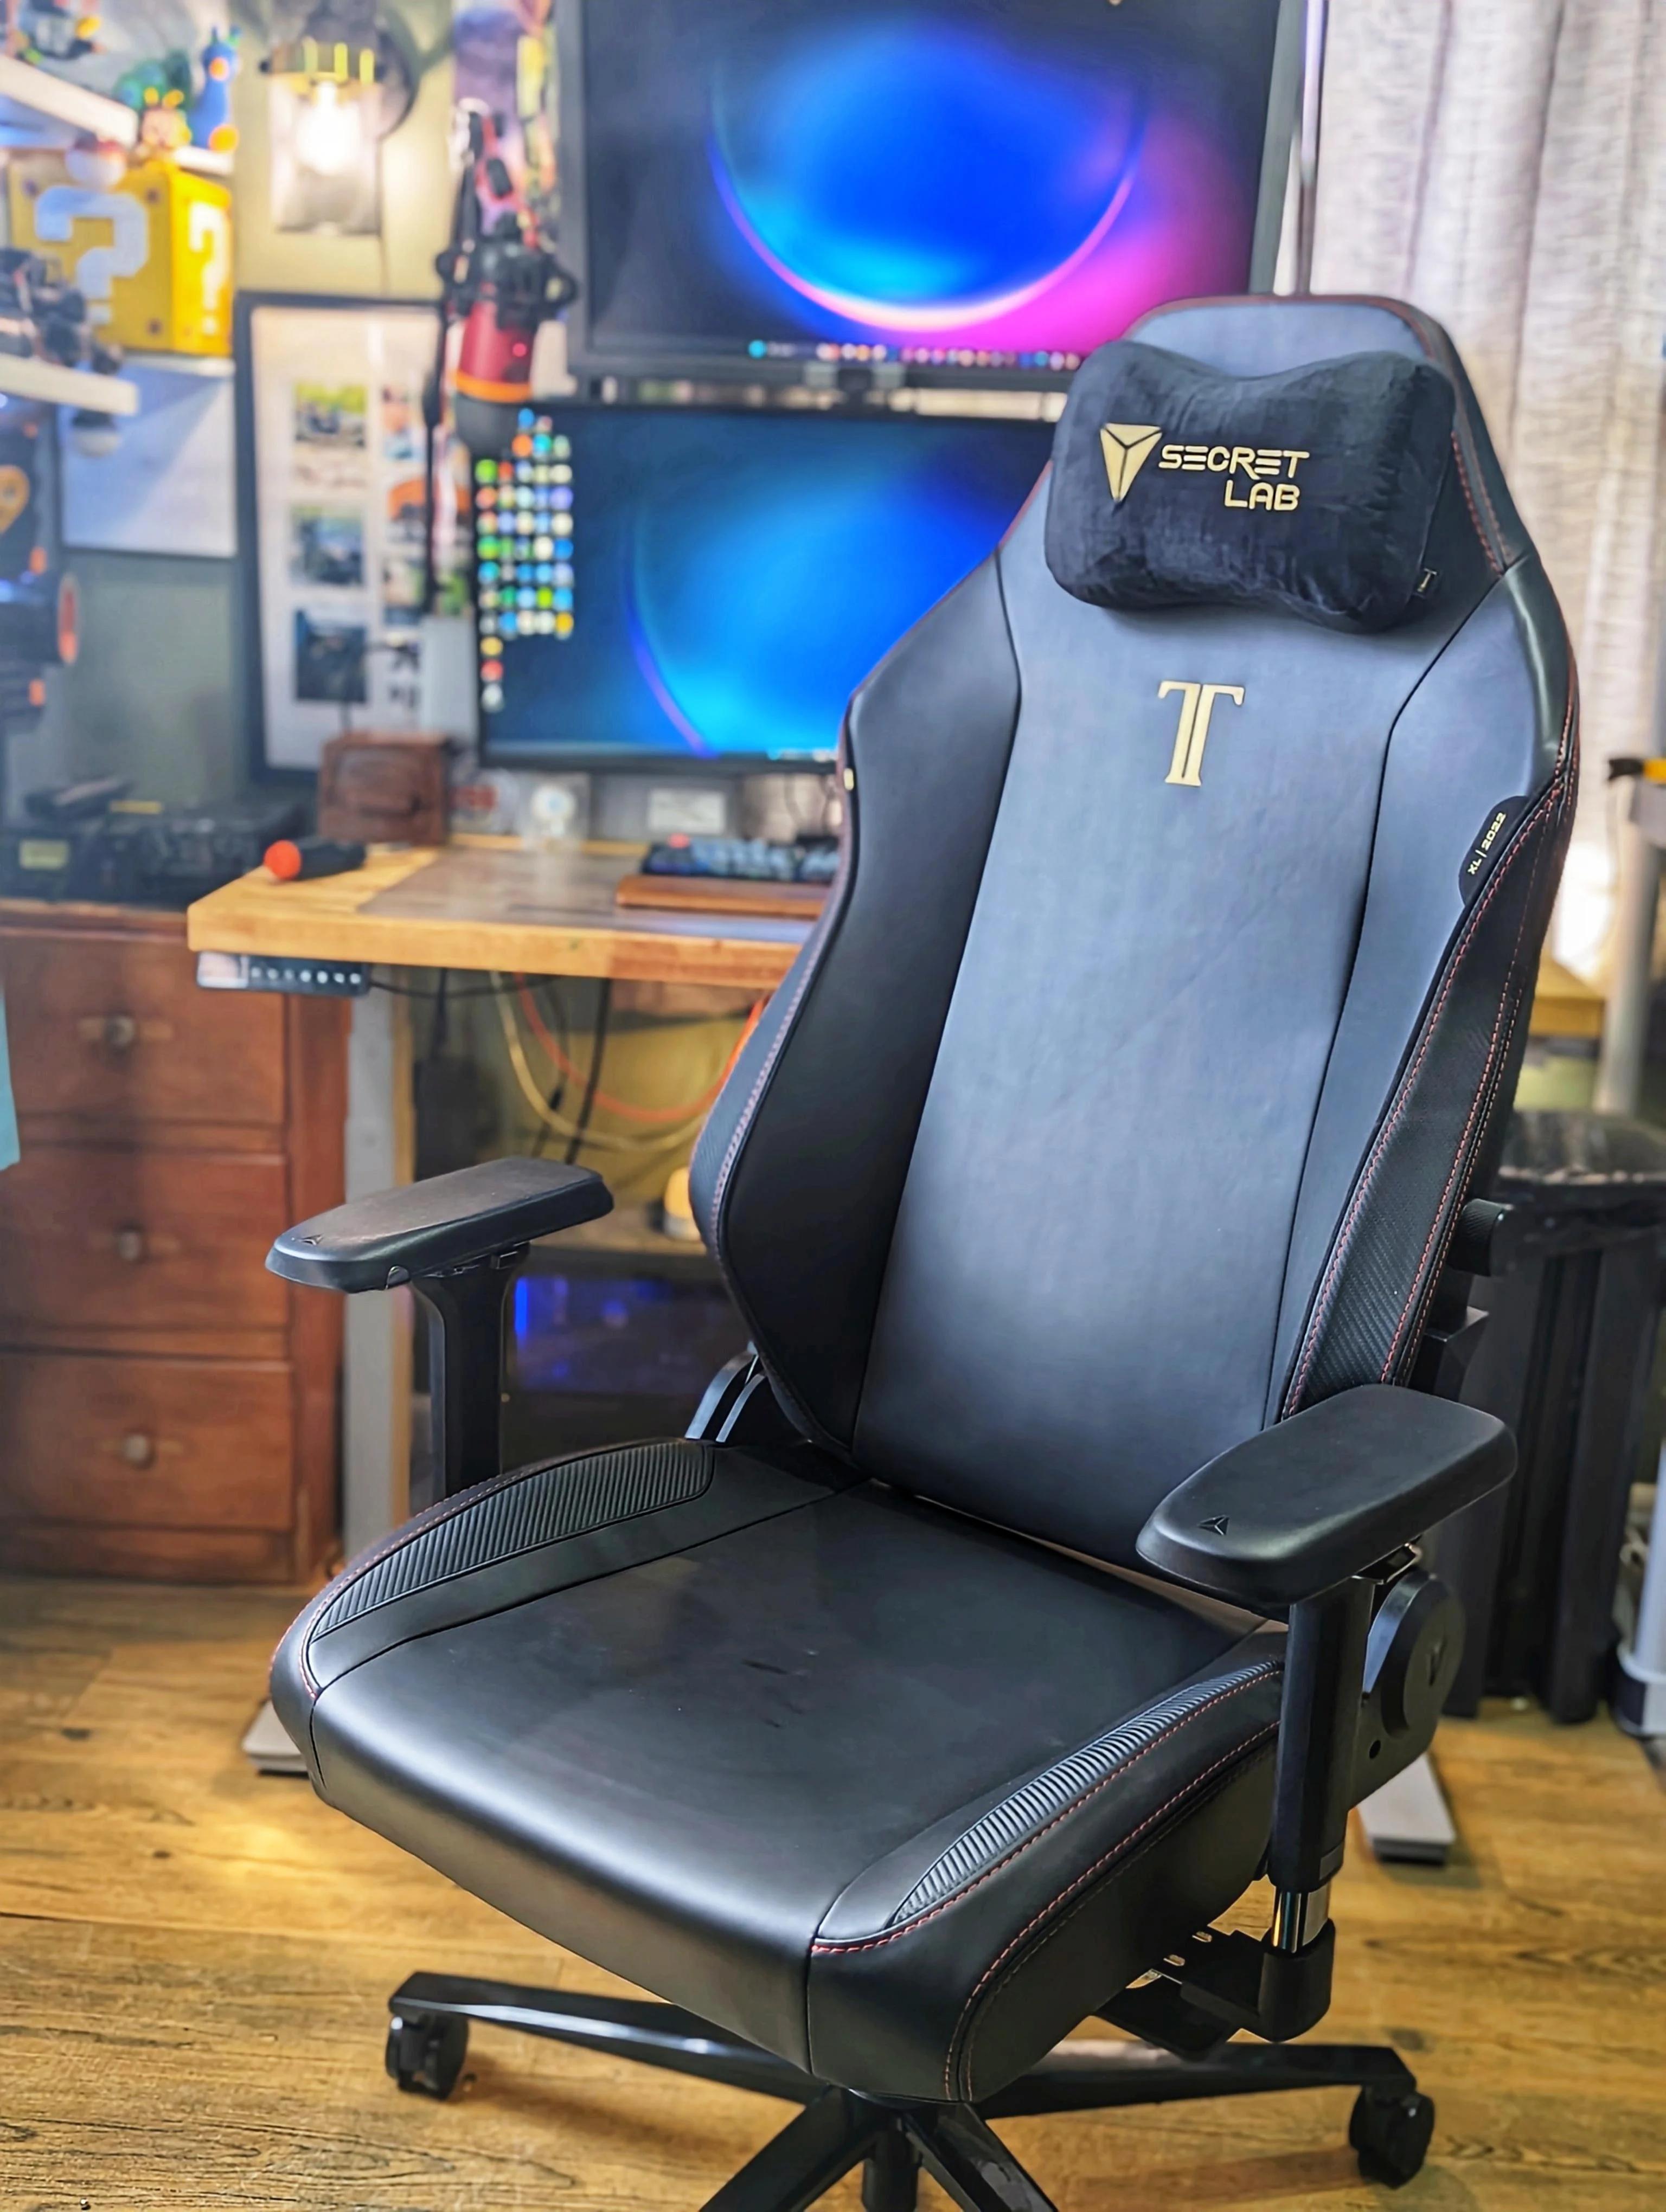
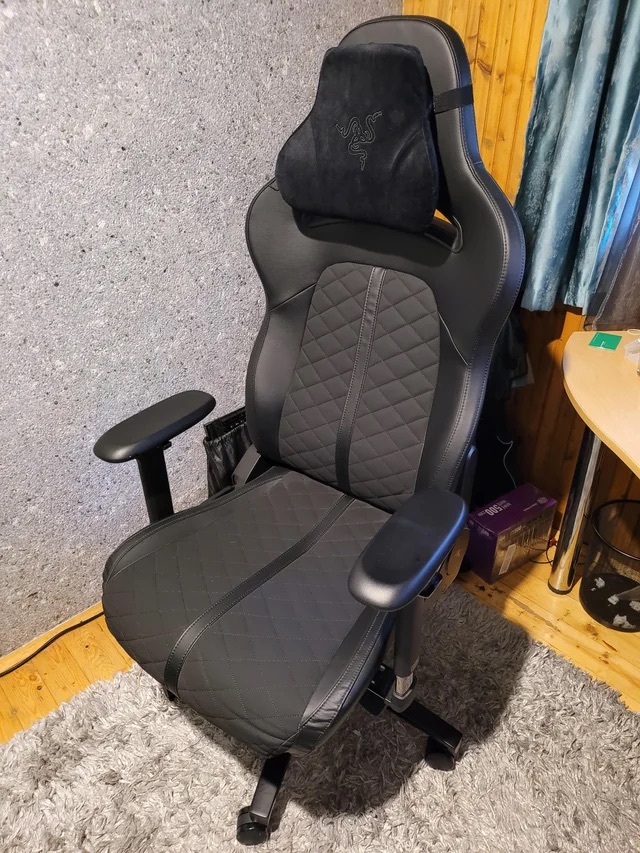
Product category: items_chair
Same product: no